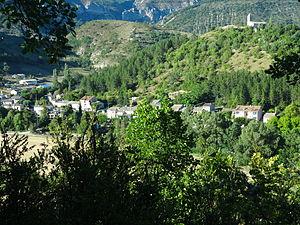
La montagne de Lure est une montagne des Préalpes de Haute-Provence, située dans le département des Alpes-de-Haute-Provence. Elle appartient à la même formation géologique que le plateau d'Albion, qu'elle jouxte, et le mont Ventoux. Cette chaîne s'allonge sur 42 kilomètres de long, culmine au signal de Lure et présente un relief très contrasté entre l'adret calcaire, coupé de combes et de vallons, et l'ubac marneux, où s'accumulent monts et ravins.